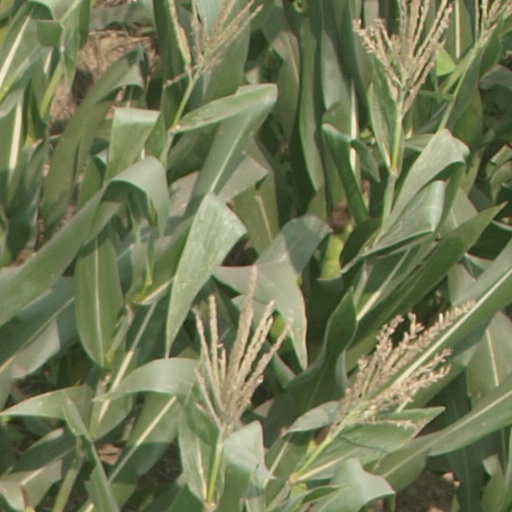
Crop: maize; corn